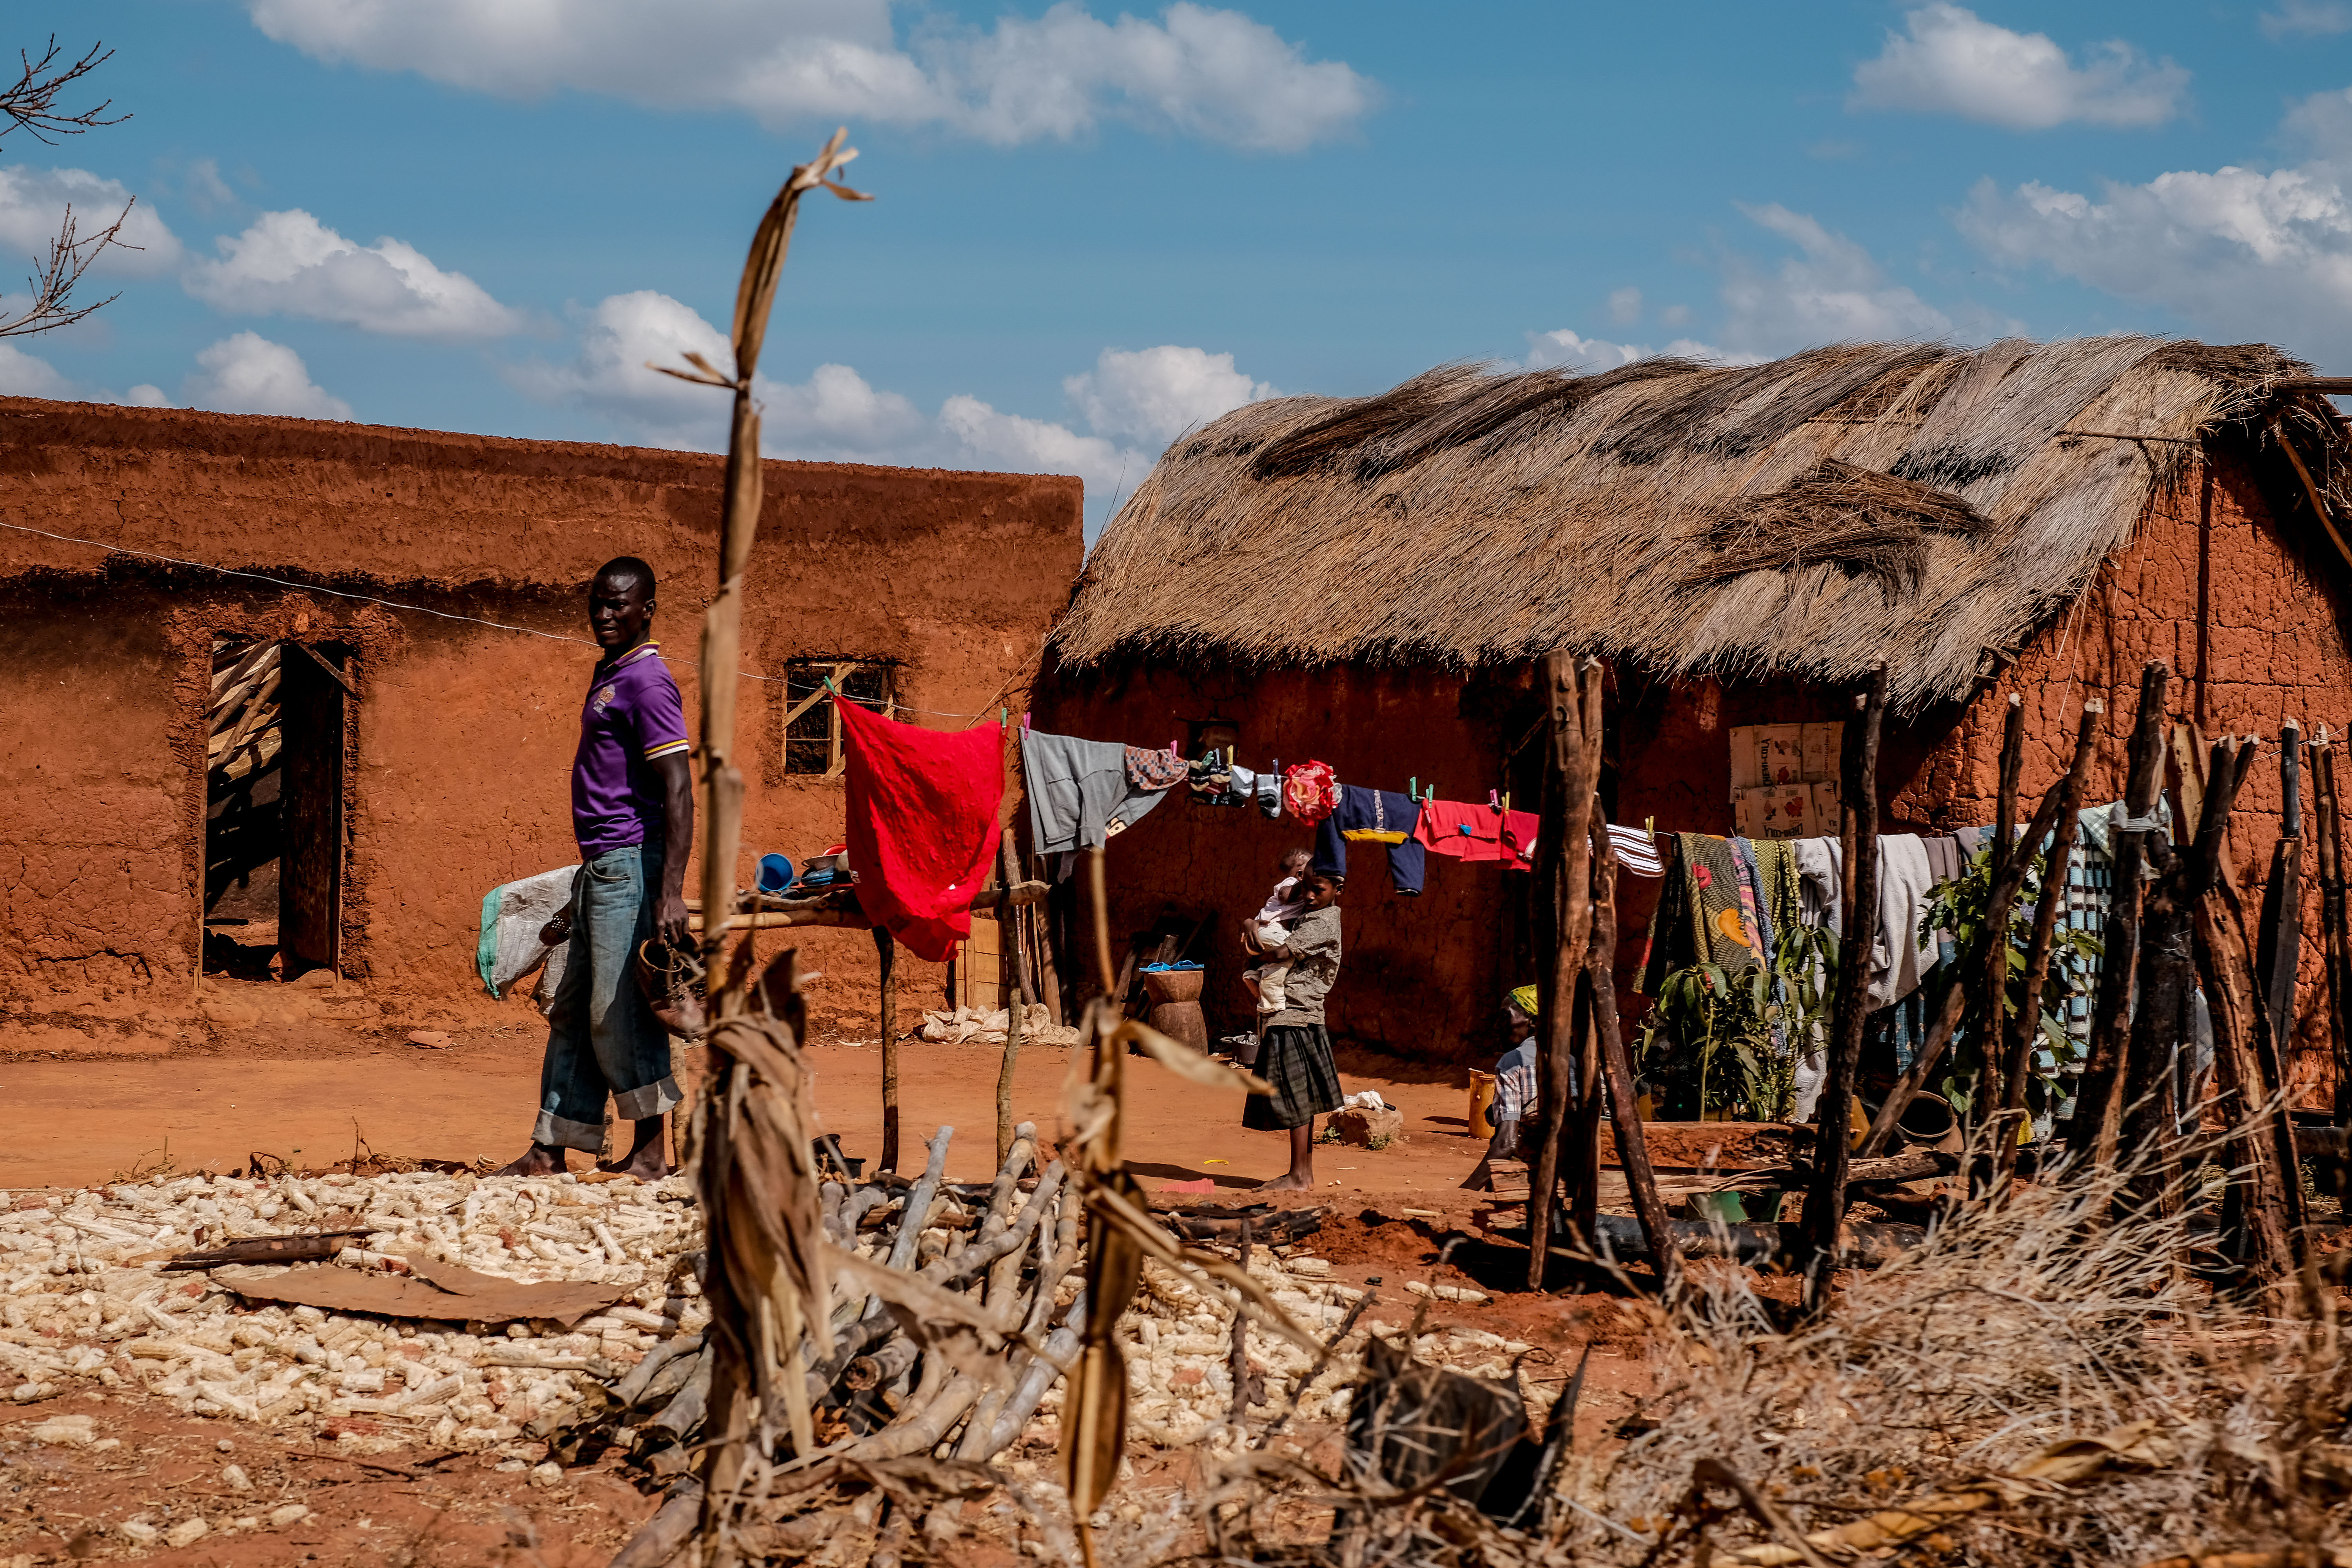
landscape, wilderness, architecture, people, adventure, hut, village, community, africa, soil, housing, living, art, geology, kunst, fuji, 2, afrika, reportage, xpro, wohnen, rural area, participation, natural environment, geological phenomenon